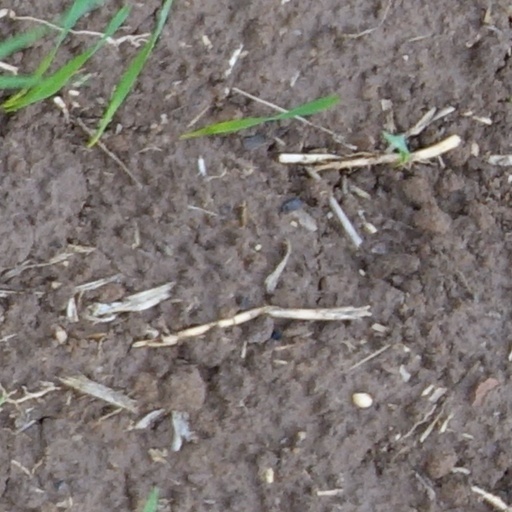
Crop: wheat